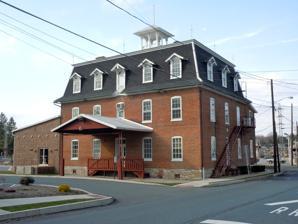
Building: Wertz Mill
Country: United States of America
Year built: 1892
United States historic place Wertz Mill U.S. National Register of Historic Places Wertz Mill, April 2011 Show map of Pennsylvania Show map of the United States Location 60 Werner St., Wernersville, Pennsylvania Coordinates 40°19′41″N 76°4′47″W / 40.32806°N 76.07972°W / 40.32806; -76.07972 Area less than one acre Built 1892 Architectural style Second Empire MPS Gristmills in Berks County MPS NRHP reference No. 90001635 Added to NRHP November 8, 1990 Wertz Mill is a historic grist mill located in Wernersville , Berks County, Pennsylvania .  It was built in 1892, and is a three-story, brick building with a mansard roof in the Second Empire style. It measures 60 feet by 58 feet, 3 inches, and features a cupola atop the roof.  It has a two-story, brick extension built in the 1930s. The mill remained in operation until 1969. It was listed on the National Register of Historic Places in 1990. References